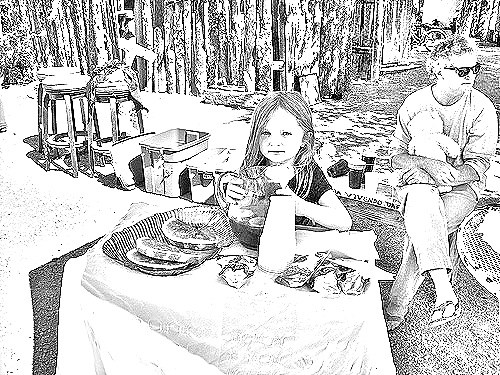
Portrait style: Sketch Portrait